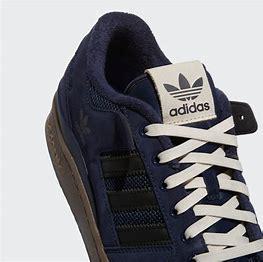
Brand: adidas
Model: Forum Skate